Beaumaris, Victoria

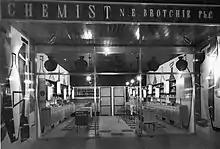
Tile murals in the Norman Edward Brotchie (1929–1991) pharmacy, architect Peter McIntyre, Keys Street, Beaumaris, 1950s. Demolished 2007

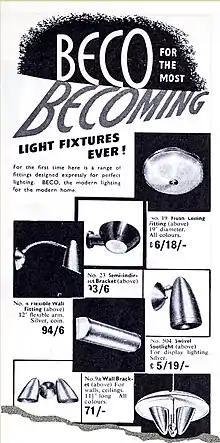
Beco Lighting advertisement in "The Australian home beautiful", 1953

Clarice Beckett (1887–1935) now highly regarded as an original Australian modernist, moved with her elderly parents from Bendigo to "St. Enoch's," 14 Dalgetty Rd., Beaumaris in 1919 to care for them in their failing health, a duty that severely limited her artistic endeavours so that she could only go out during the dawn and dusk to paint her landscapes. Nevertheless, her output was prodigious; she exhibited solo shows every year from 1923 to 1933 and with groups, mainly at Melbourne's Athenaeum Gallery, from 1918 to 1934. Many of her works depict still recognisable places along the coast as well as everyday 1920s suburban street scenes. While painting the wild sea off Beaumaris during a big storm in 1935, Beckett developed pneumonia and died four days later in Sandringham hospital, at age 48. In the municipal council, the Beckett ward is named in her memory.